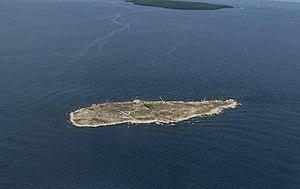
Le Green Bay National Wildlife Refuge est un refuge national des États-Unis situé dans l'État du Wisconsin. Il comprend trois îles du lac Michigan : l'île Hog, l'île Plum et l'île Pilot près de l'île Washington au large de la pointe de la péninsule de Door.
L'île Pilot est une île du lac Michigan. L'île est située au large de la pointe de la péninsule de Door et fait partie de Washington Island, dans le Comté de Door, Wisconsin.